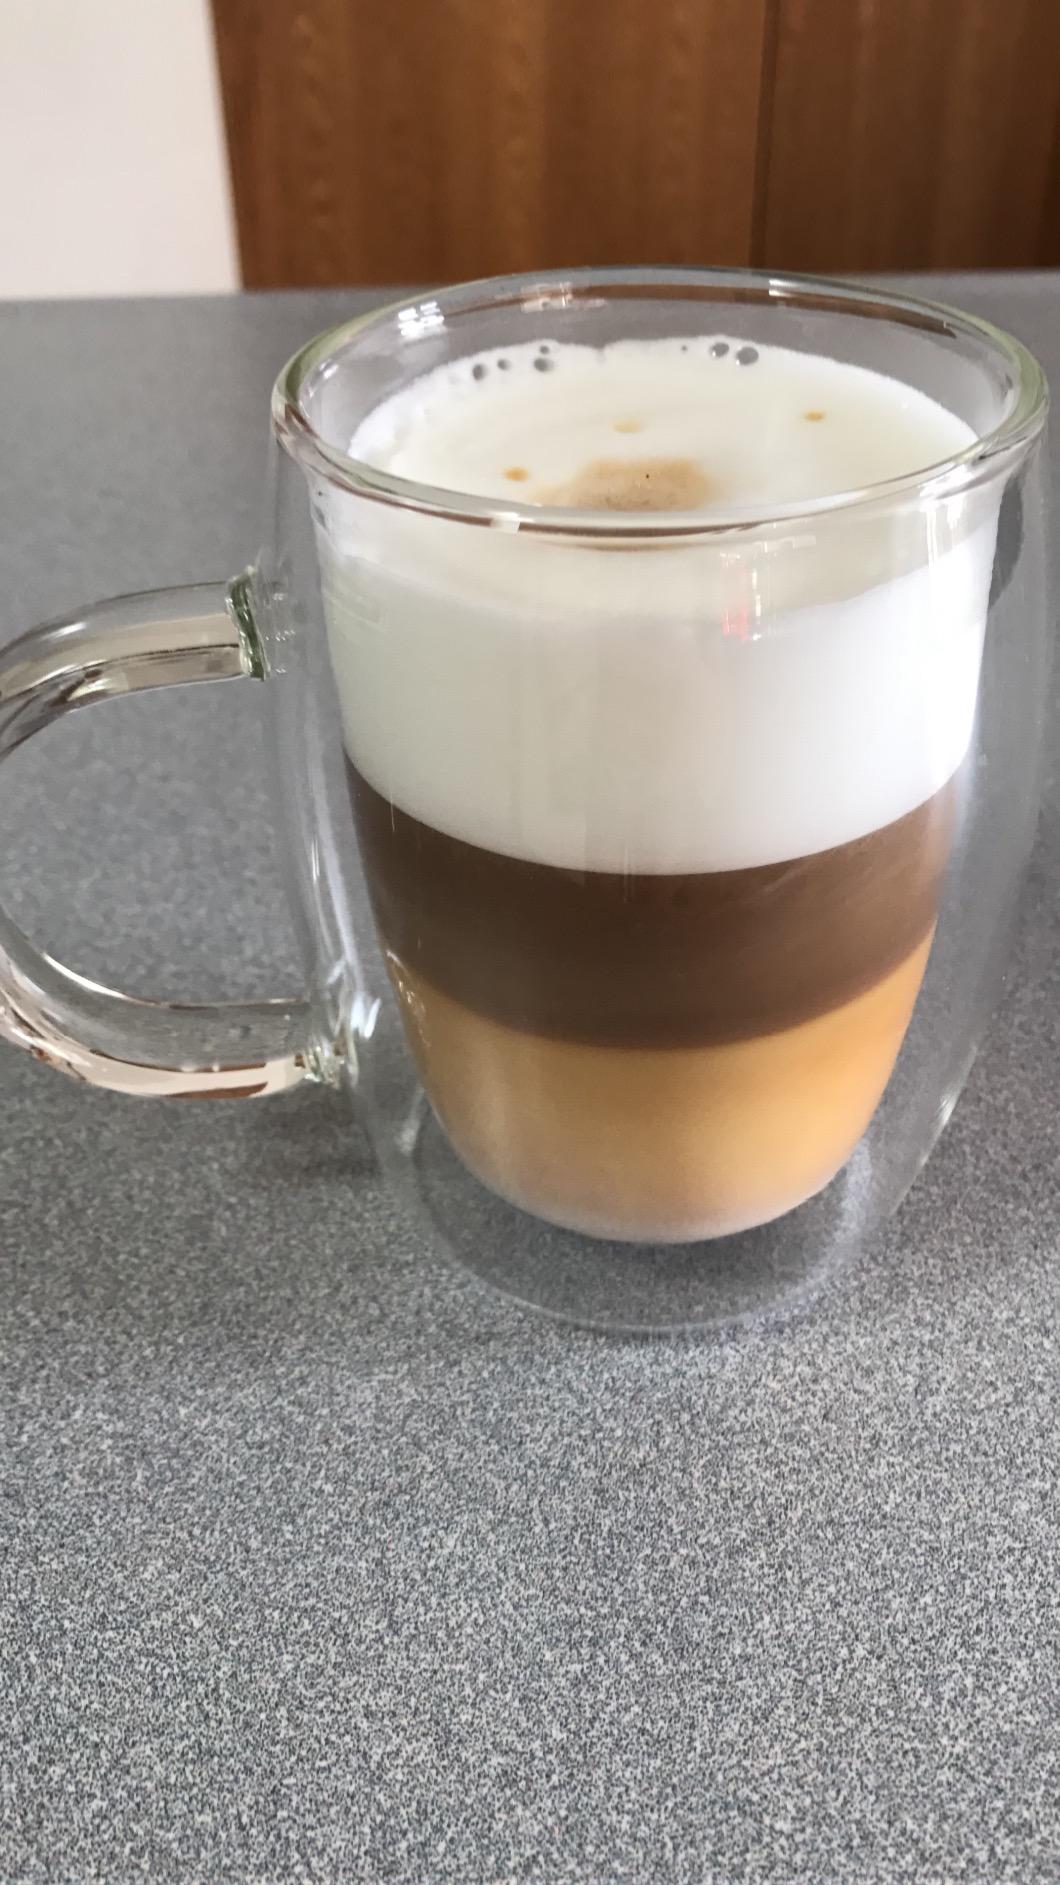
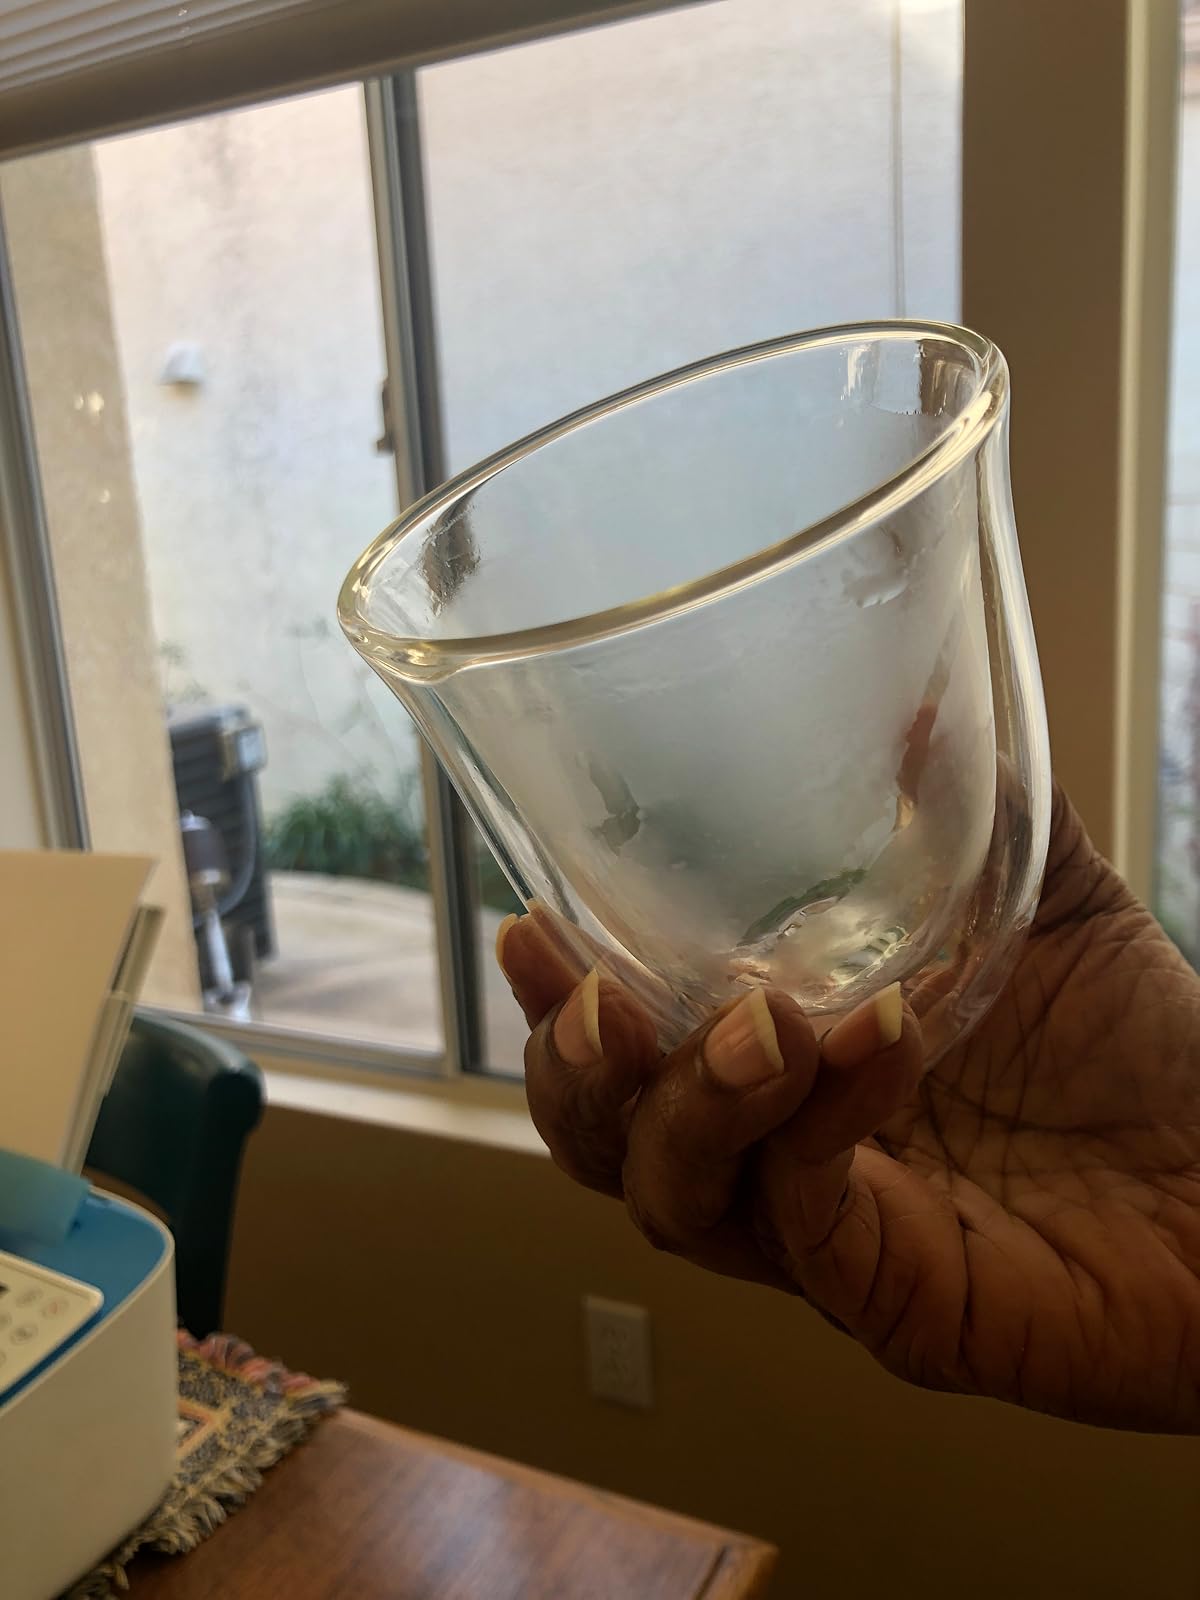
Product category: items_mug
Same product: no